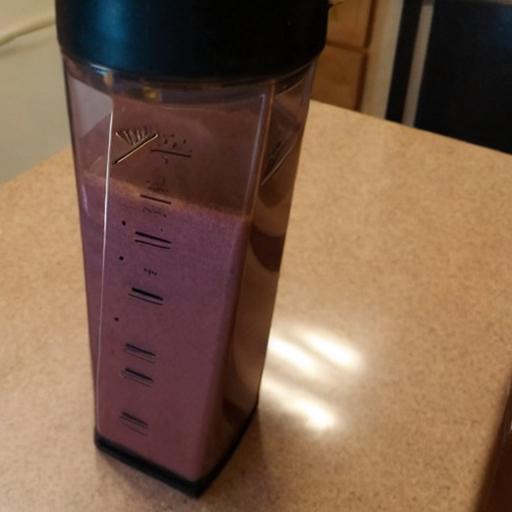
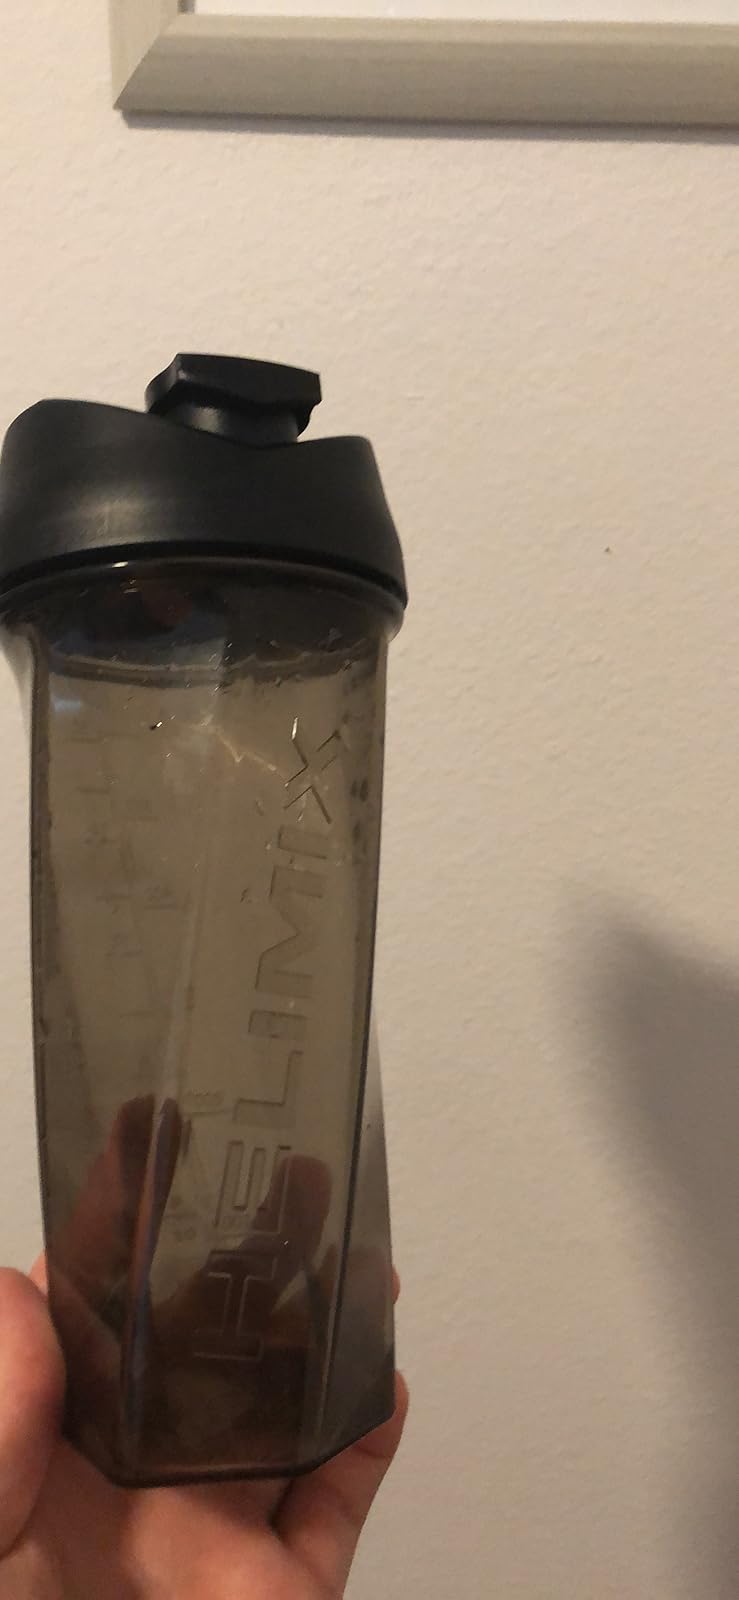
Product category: items_blender
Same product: no